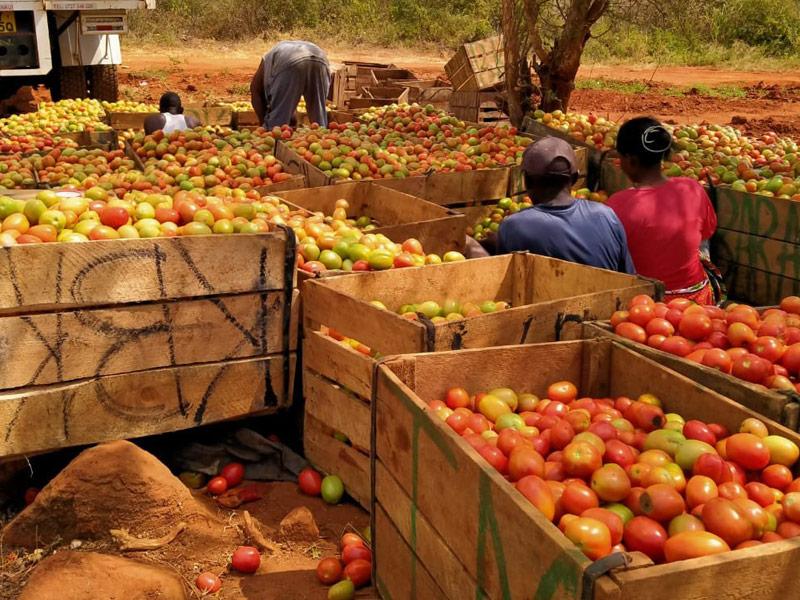
Wakulima wanne wakipanga vizuri nyanya nyingi zilizo na rangi ya kijani pamoja na nyekundu, katika maboksi yaliyotengenezwa kwa mbao, ili waweze kusafirisha kwa urahisi na kupeleka sokoni, ili wayauze na kujipatia kipato.